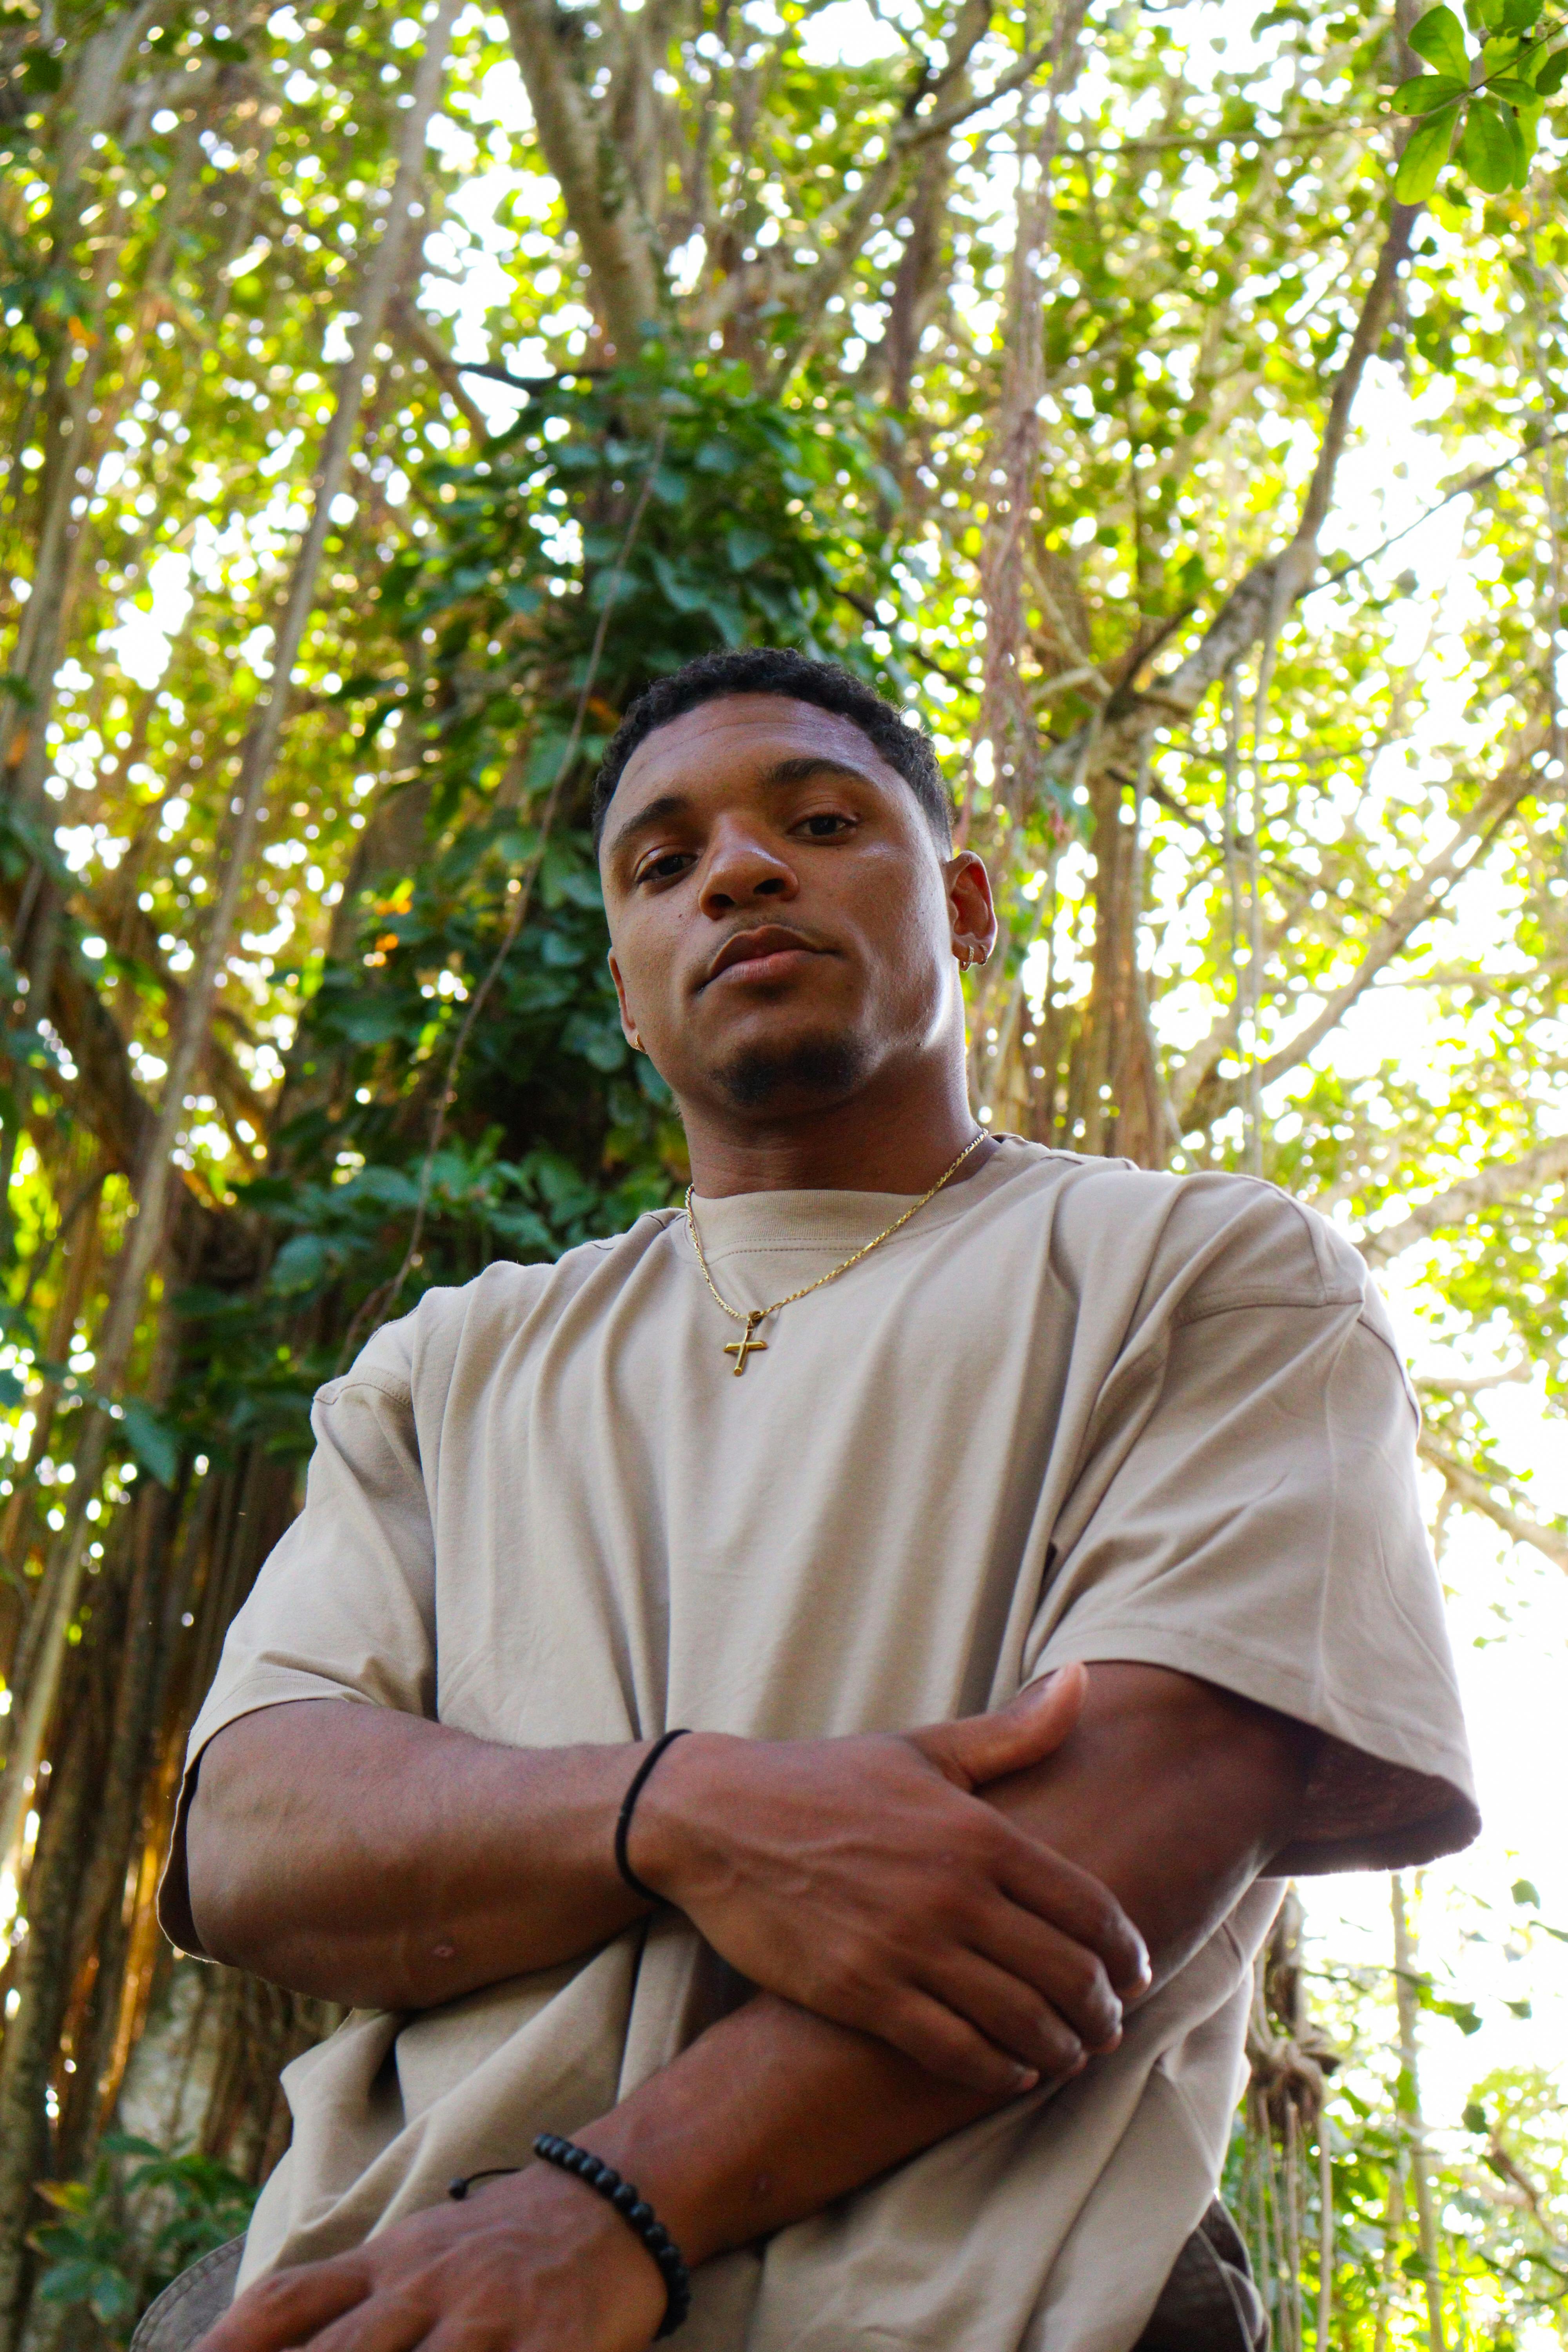
Gender: men